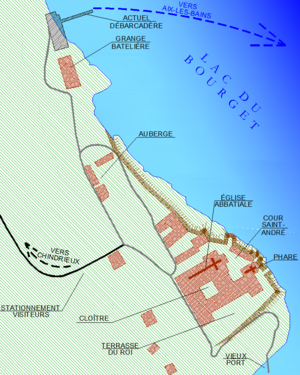
Carte de l'abbaye d'Hautecombe réalisée à partir de photographies aériennes.
L'abbaye royale d'Hautecombe est une abbaye en activité située dans la commune de Saint-Pierre-de-Curtille sur la rive occidentale du lac du Bourget, en Savoie. Elle a été fondée en 1125 par Amédée de Lausanne, avec l'aide du comte Amédée III de Savoie et l'appui de Bernard de Clairvaux, et construite durant le XIIᵉ siècle par des moines cisterciens. Elle est particulièrement connue pour être la nécropole de la Maison de Savoie puis de quelques-uns des rois et reines d'Italie.